Oblaat

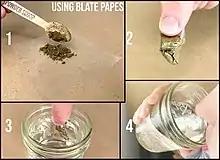
Using Blate Papes to consume powdered herbs

In Japan, is a thin, edible layer of starch used to wrap some candies and pharmaceuticals, similar to capsules.